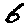
Label: 6